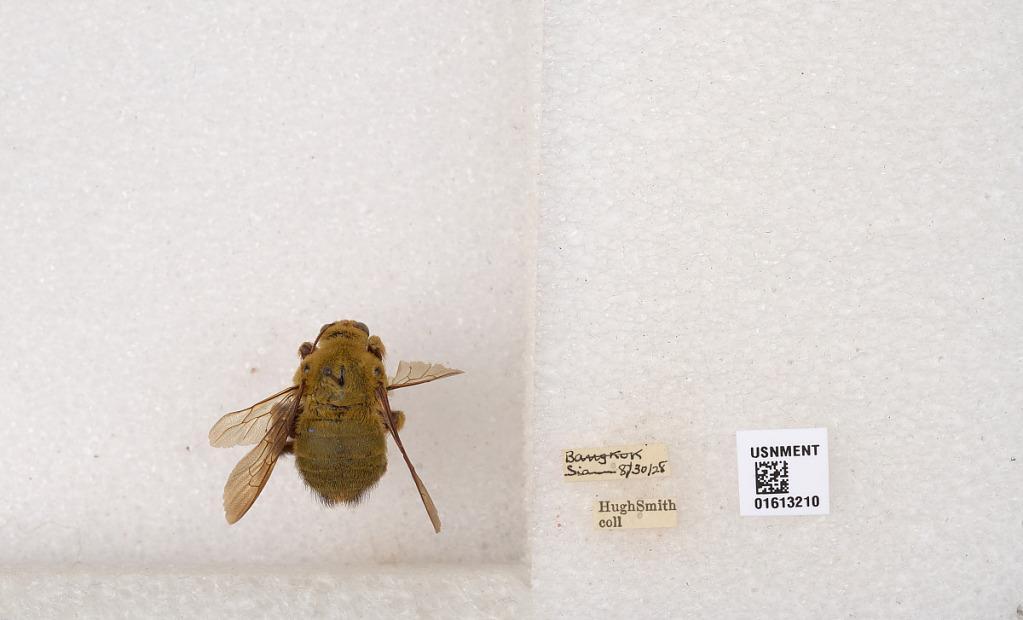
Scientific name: Xylocopa (Koptortosoma) sp.
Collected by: H. Smith
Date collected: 1928-8-30
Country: Thailand
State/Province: Bangkok
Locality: Bangkok